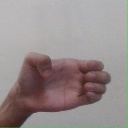
अक्षर: ख